Lane County, Oregon

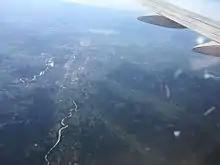
Aerial view of the Eugene-Springfield metropolitan area

According to the United States Census Bureau, the county has a total area of , of which is land and (3.6%) is water. Lane County is one of two Oregon counties that extend from the Pacific Ocean to the Cascades (the other is Douglas County.) A portion of the Umpqua National Forest is in Lane County. Portions of the Willamette, McKenzie, and Siuslaw rivers run through the county.